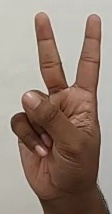
ASL sign: 2